Add oil

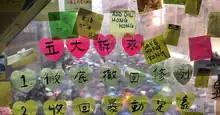
"Add oil Hong Kong" among other messages in support of the 2019–20 Hong Kong protests, in both English and Cantonese on Lennon Walls.

The phrase is a versatile expression typically used in encouraging and supporting speeches. For example, "Add oil, you can do it!". It is also commonly used during sports matches, to encourage athletes to perform well.